Terrence Berg

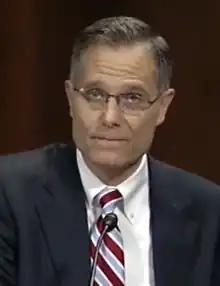

Terrence George Berg (born August 1959) is a United States district judge of the United States District Court for the Eastern District of Michigan.